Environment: real
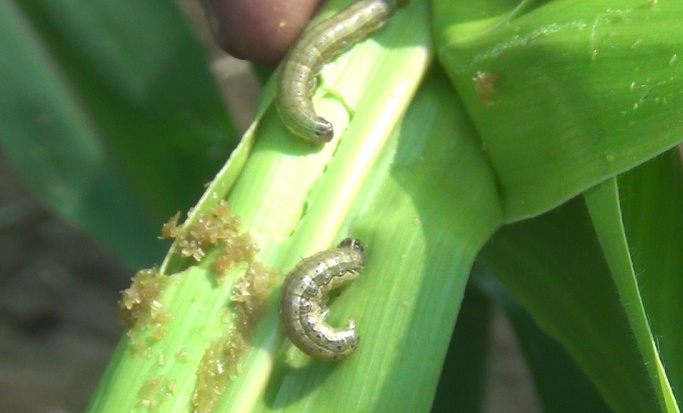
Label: fall_armyworm